9K333 Verba

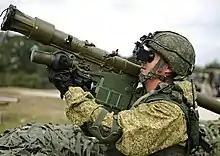
Anti-aircraft gunner of the Russian military base in Tajikistan with the "Verba" MANPADS

The system is in serial production for the Russian Armed Forces, with several ground forces and airborne formations receiving Verbas since 2014. It first appeared with the Ivanovo VDV division after passing Army testing in the summer of 2011 and being confirmed for production in late 2011. As of 2015, KBM has equipped the Russian army with three brigade and two divisional sets. Four VDV units received Verba in 2014–15. MANPADS "Verba" passed state tests in 2011. Officially, it entered service in 2015. KBM signed a long-term contract with the Russian Ministry of Defense to supply Verba and carries out its production. As of April 2017, 10 sets had been delivered, with 801 systems delivered as of November the same year. Deliveries continue.